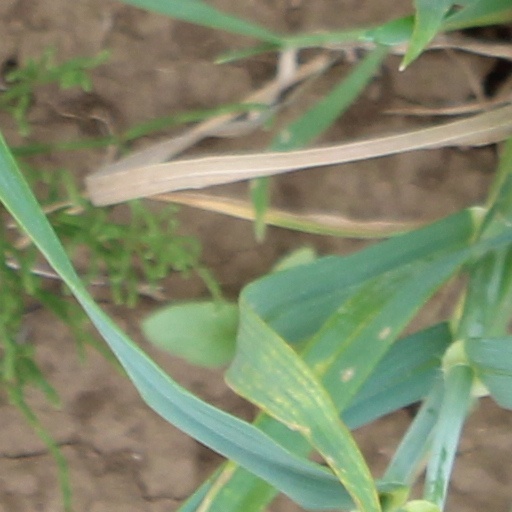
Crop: wheat